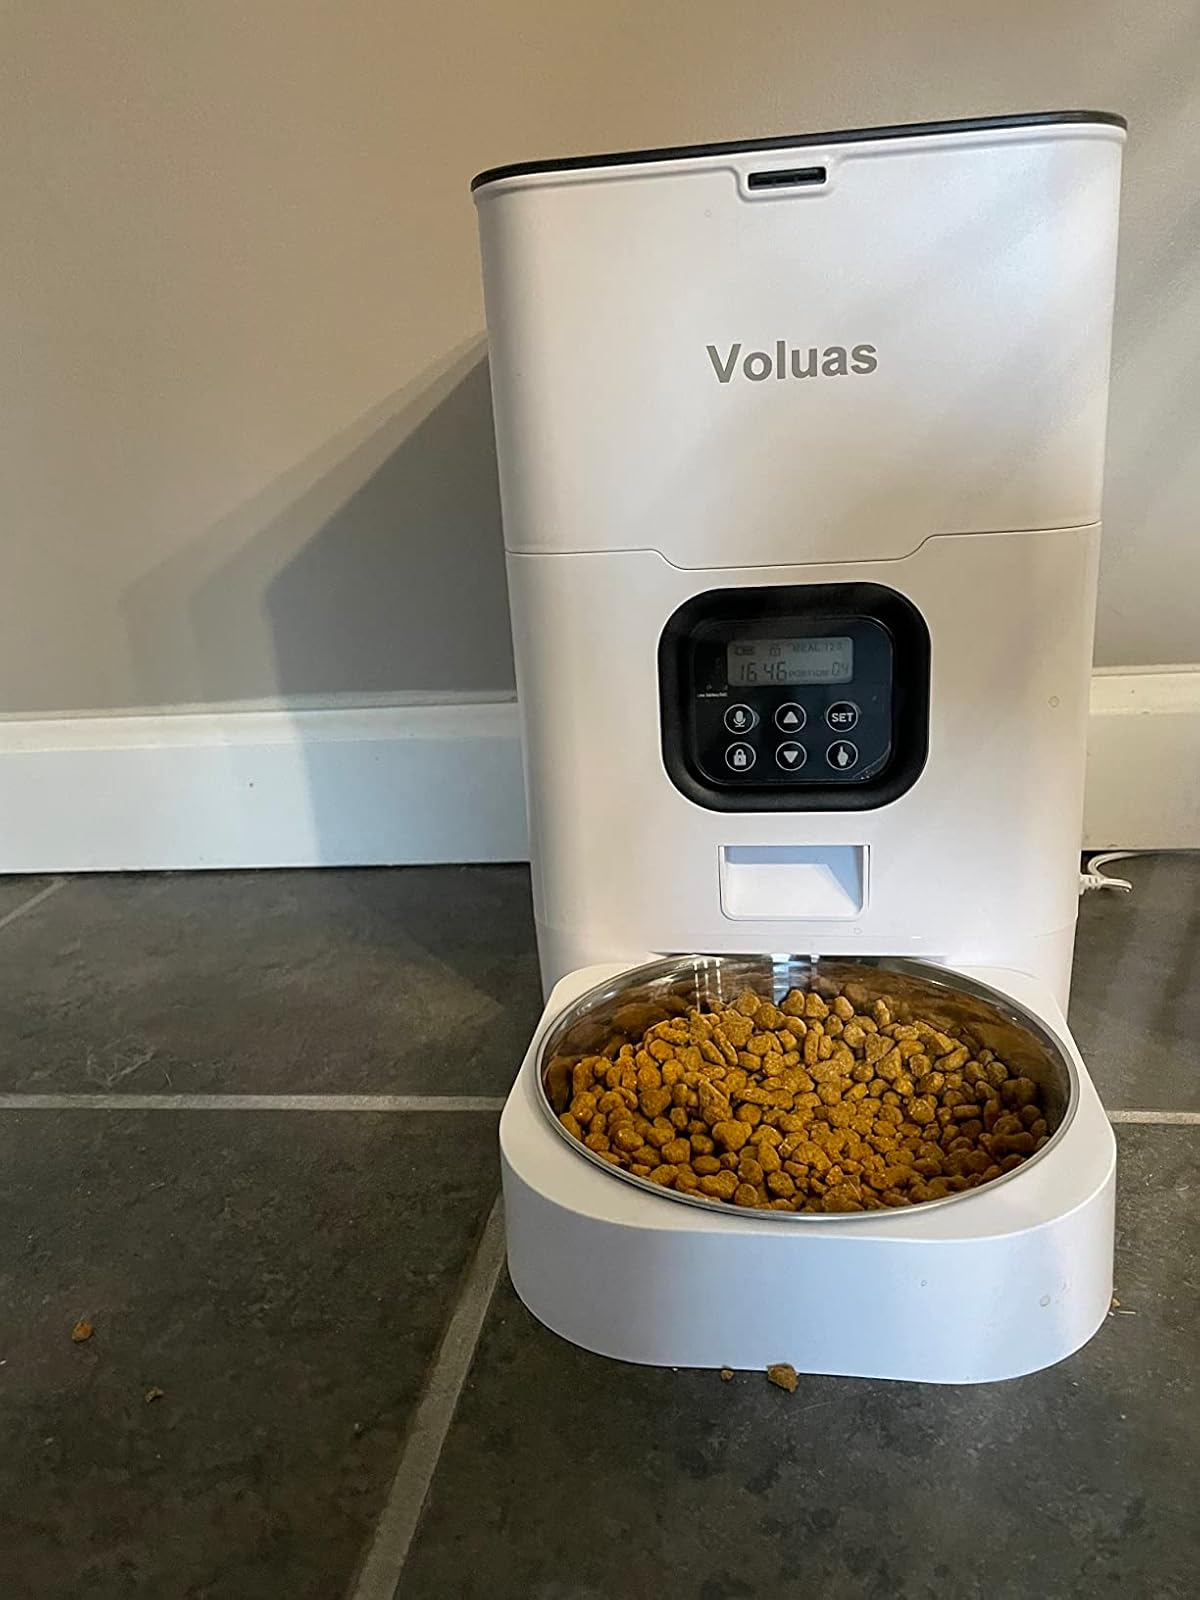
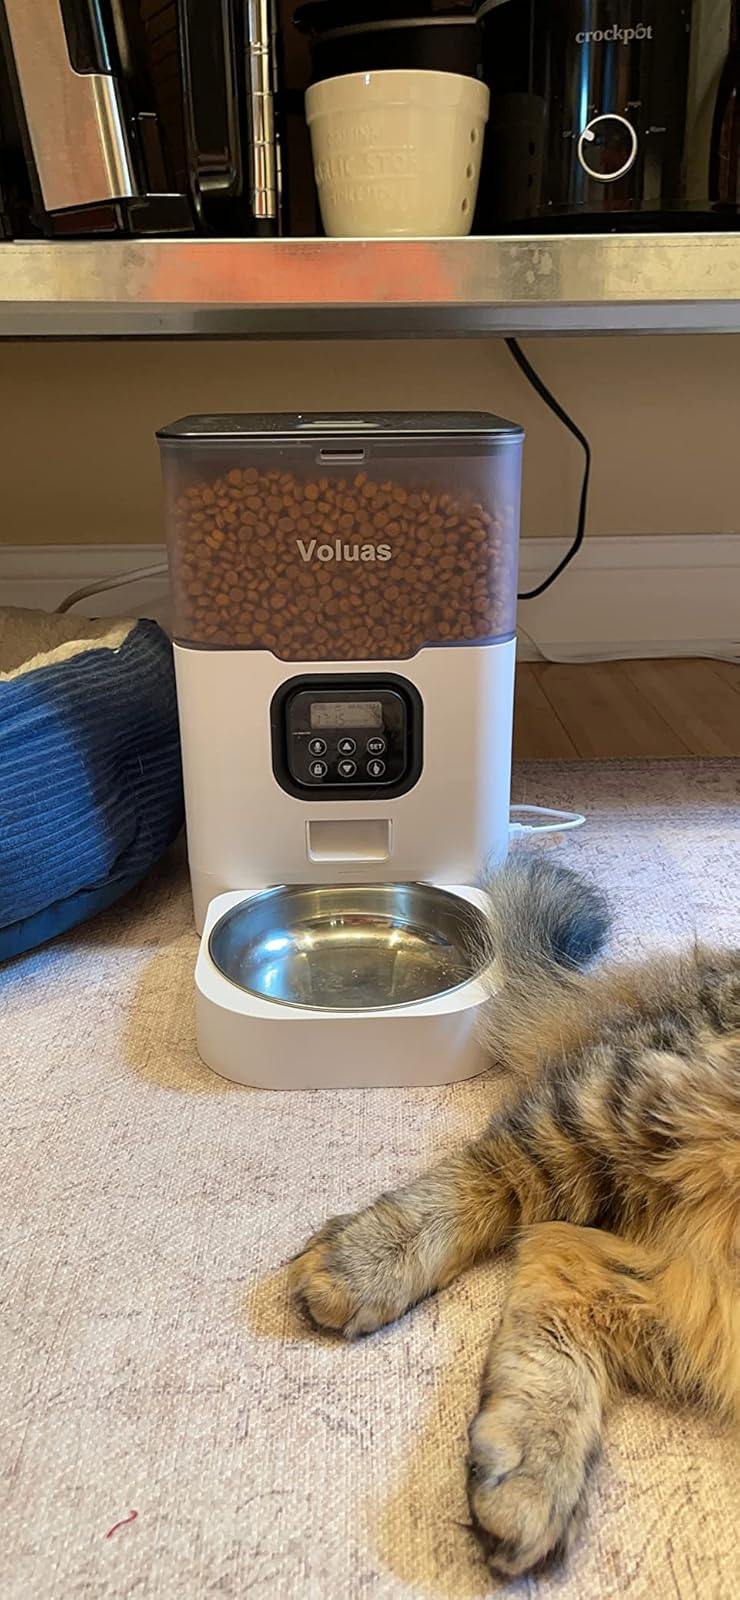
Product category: items_feeder
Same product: no